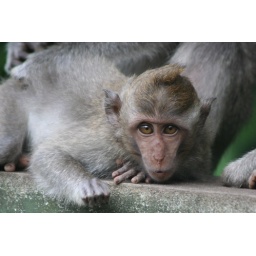
A monkey in a Balinese forest